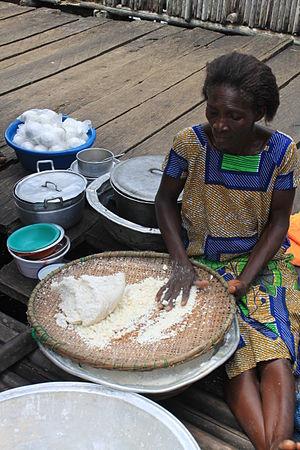
Préparation de la farine de cassave, Ghana.
Le couac, est une semoule fabriquée à partir de la racine de manioc épluchée, macérée dans de l’eau, râpée et égouttée afin d’éliminer le poison qu'elle contient. Les racines du manioc sont vendues sur les marchés sous le nom de kramangnok pour les variétés douces, et transformées sous les noms de kwak ; couac, kasav cassave, sispa, tapioca ou crabio pour les variétés amères. Le couac est très apprécié par les habitants du Brésil et des Guyanes. En Afrique de l'Ouest, il correspond au gari.